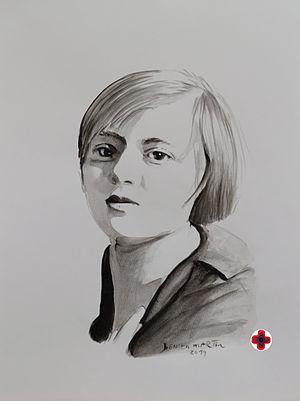
La Staatliches Bauhaus /ˈʃtaːtlɪçəs ˈbaʊˌhaʊs/ est une école d'architecture et d'arts appliqués, fondée en 1919 à Weimar par Walter Gropius. Par extension, Bauhaus désigne un courant artistique concernant, notamment, l'architecture et le design, la modernité mais également la photographie, le costume et la danse. Ce mouvement posera les bases de la réflexion sur l'architecture moderne, et notamment du style international. L'école a eu trois directeurs : Walter Gropius, Hannes Meyer et Ludwig Mies van der Rohe.
Marianne Brandt, née Marianne Liebe le 1ᵉʳ octobre 1893 à Chemnitz et morte le 18 juin 1983 à Kirchberg, est une peintre, photographe et designer allemande qui fit partie du Bauhaus. Elle est surtout connue pour ses créations à l'atelier de métal du Bauhaus.